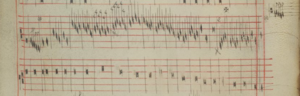
Codex Faenza, folio 54, annotation marginale
Le Codex Faenza est un manuscrit copié au début du XVᵉ siècle qui contient l'une des plus anciennes collections de musique pour clavier dont on dispose. Il est aujourd'hui conservé, sous la cote Ms. 117, à la Bibliothèque communale de Faenza, localité proche de Ravenne, en Italie. Il est parfois nommé Codex Bonadies, en raison du traité de Johannes Bonadies qui y figure, « Regulae Cantus » ; l'auteur et le titre du traité apparaissent sur la reliure : « Bonadies Regulae Cantus ».